Oxford Symposium on Food and Cookery

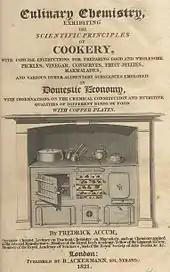
Friedrich Accum's "Culinary Chemistry" (1821), subject of the seminar on 11 May 1979.

The second seminar, a week later, focused on 19th century research on food chemistry, notably Friedrich Accum's "Culinary Chemistry" (1821) and the writings of Justus Liebig. The third meeting became a general discussion of cookery books in their historical context. On this occasion Elizabeth David enunciated the rule-of-thumb that it takes a generation (a minimum of 25 years) for a newly devised dish to pass from the kitchen to the written record. Claudia Roden joined the group on 11 May; by 18 May participants included Jane Grigson, Elizabeth Lambert Ortiz, Sri Owen and the Dutch food writers Berthe Meijer and Titia Bodon.